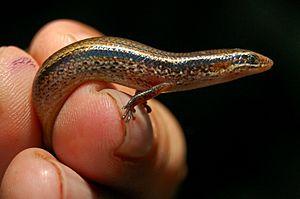
Lygosoma bowringii est une espèce de sauriens de la famille des Scincidae.